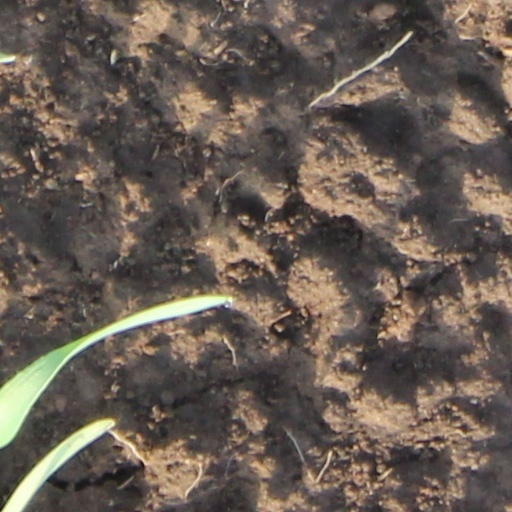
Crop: wheat